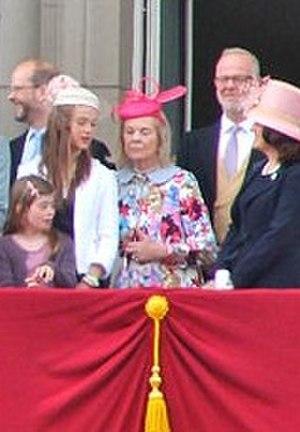
Amelia Windsor ou Lady Amelia Windsor, née le 24 août 1995 à Cambridge, est une personnalité britannique, et membre de la famille royale britannique.